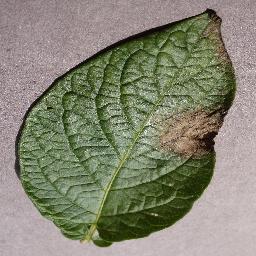
Label: Potato___Late_blight